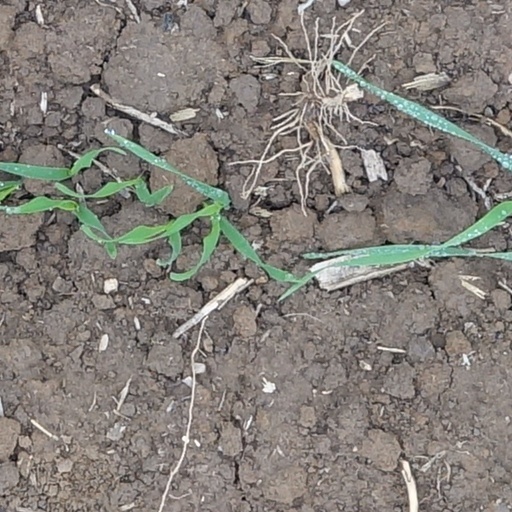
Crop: wheat